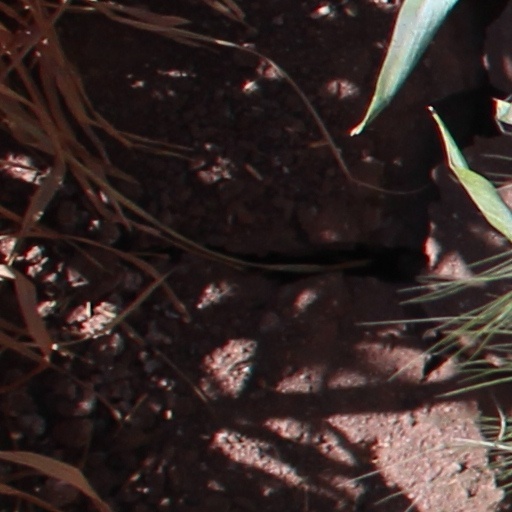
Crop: wheat